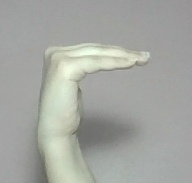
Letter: haa